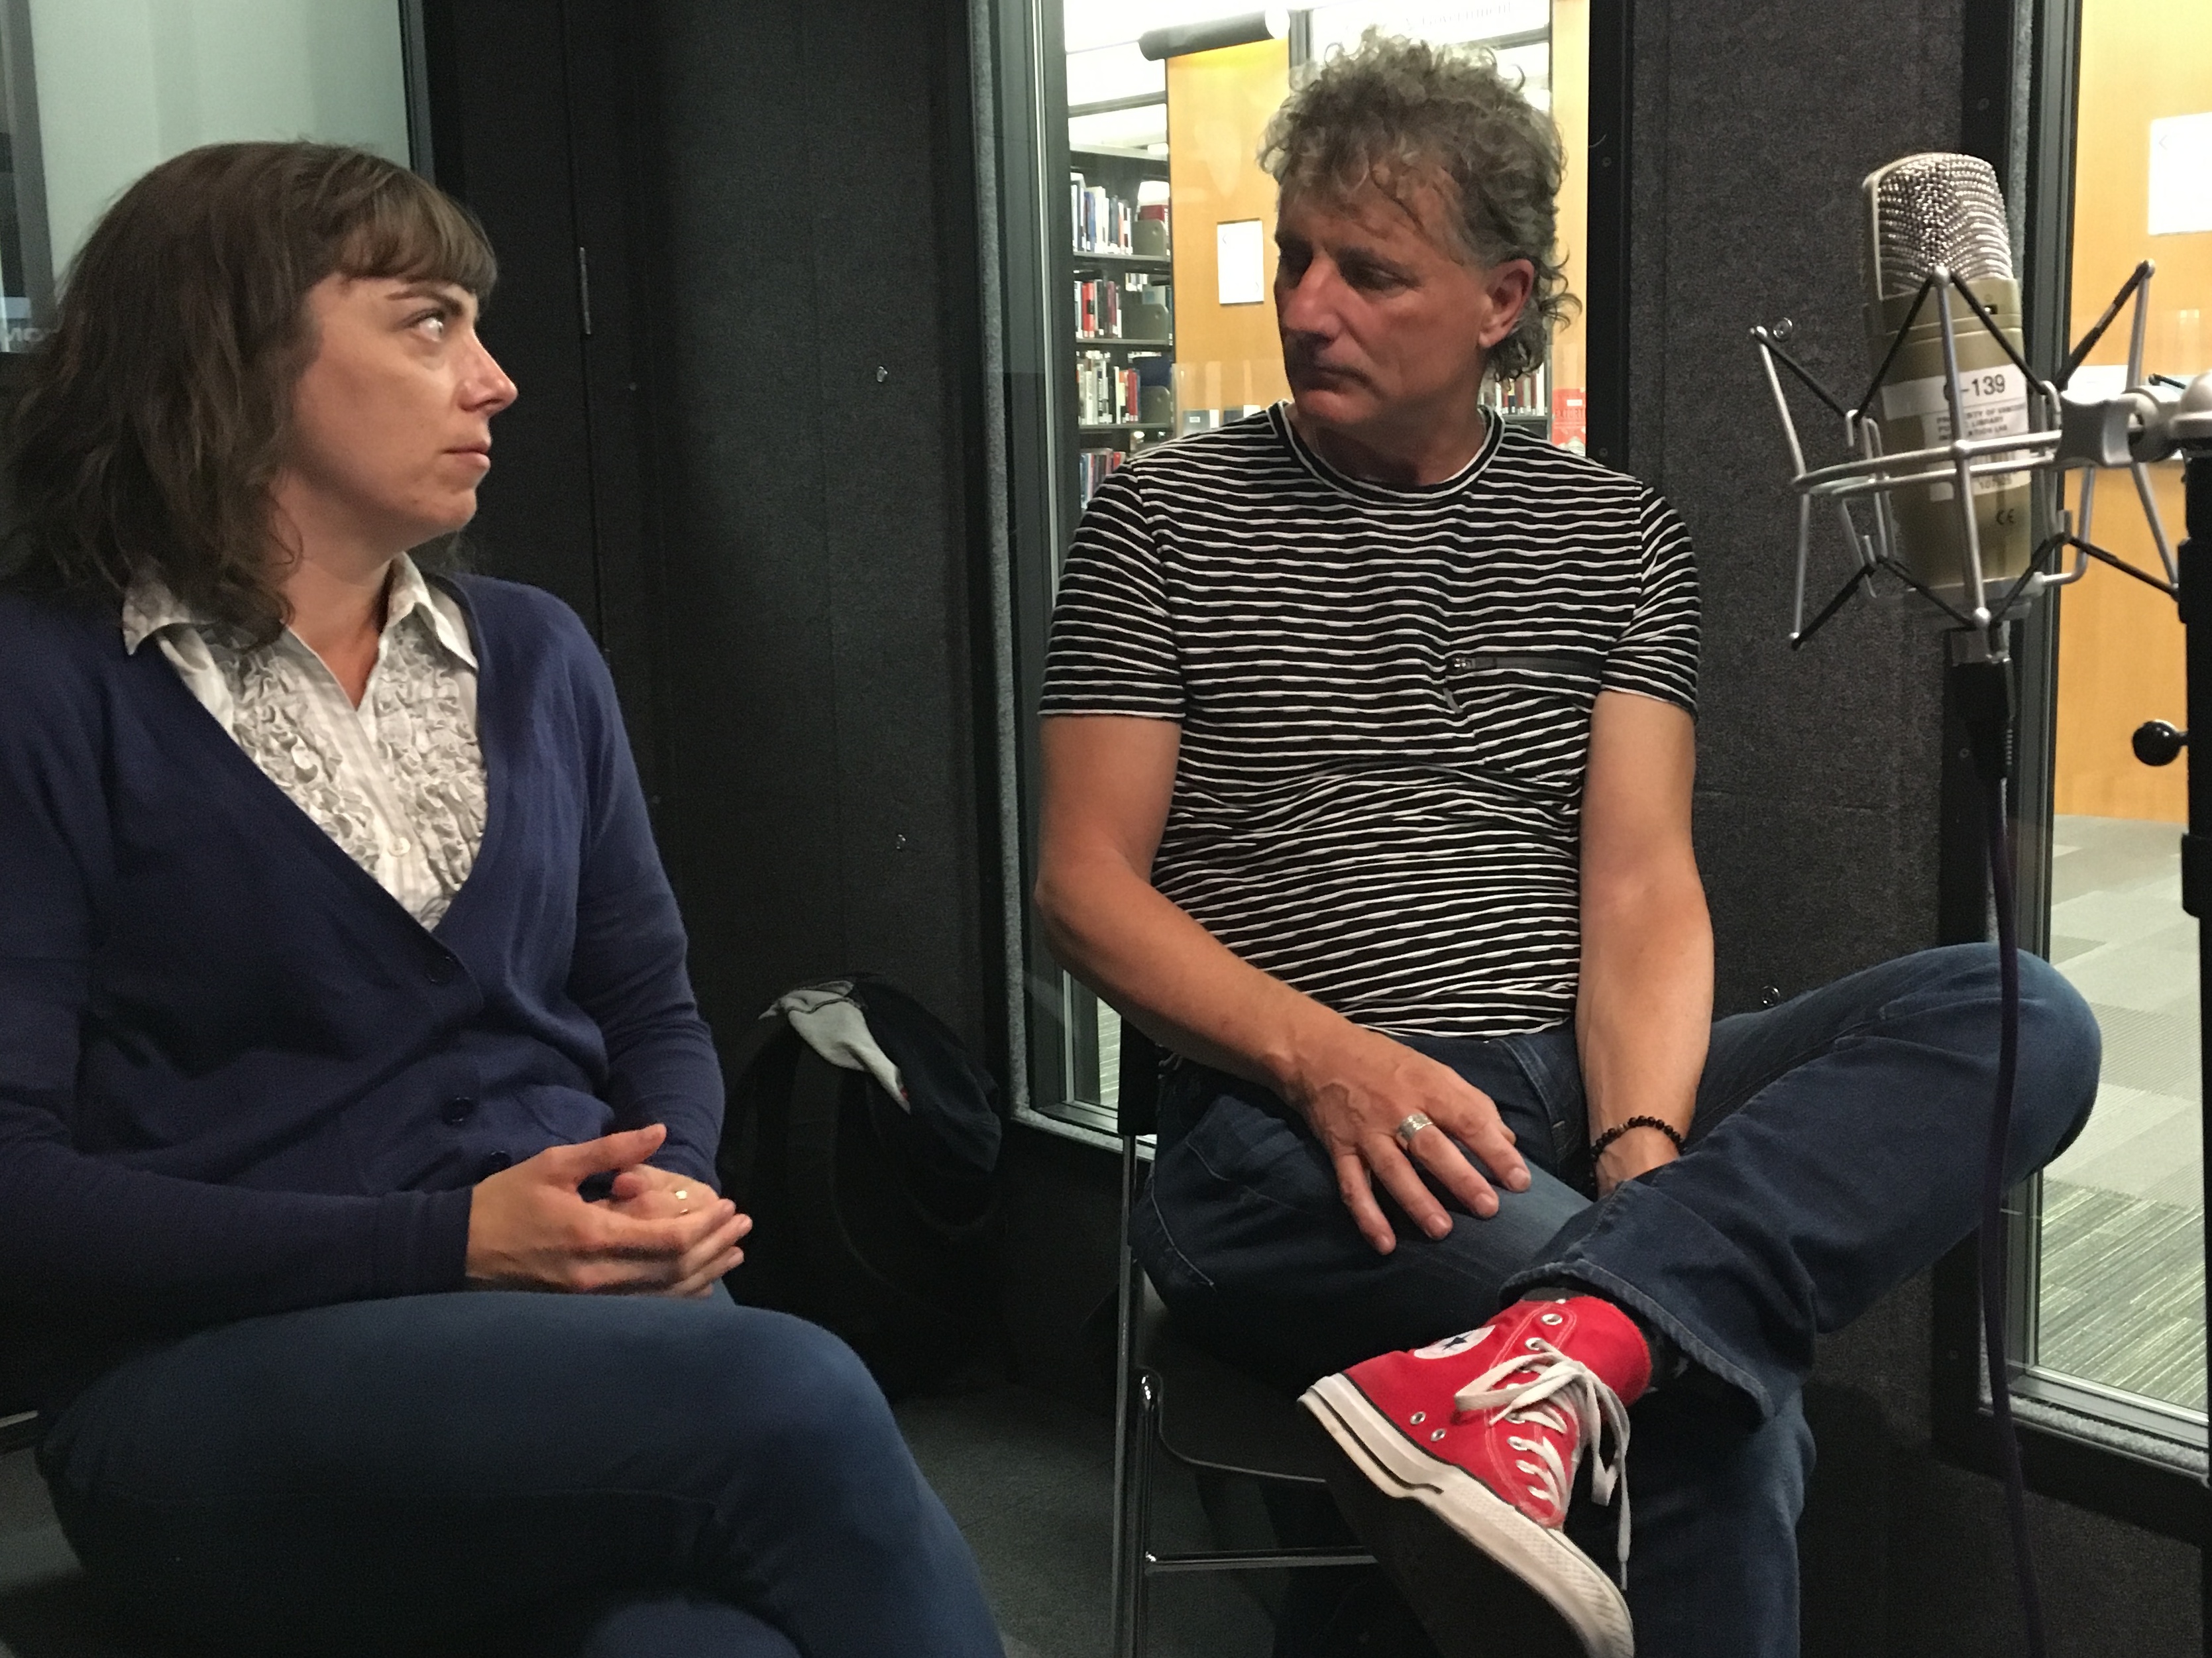
communication